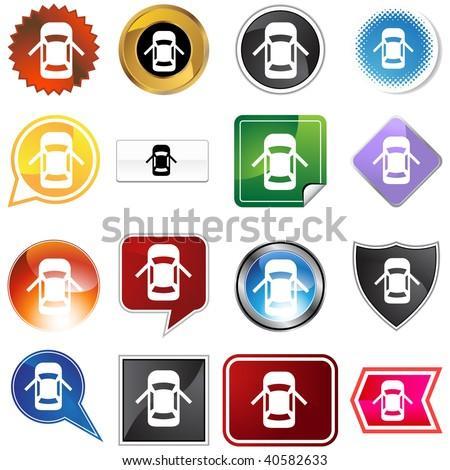
open car door alert icon set isolated on a white background .